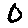
Label: 0